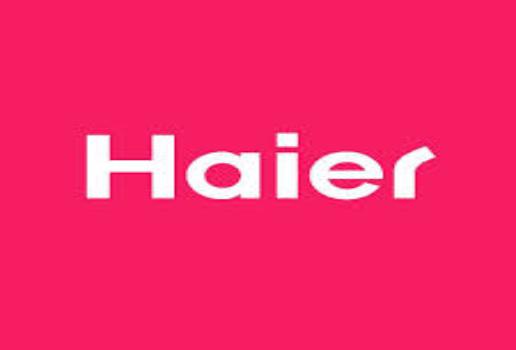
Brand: haier
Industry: Electronic